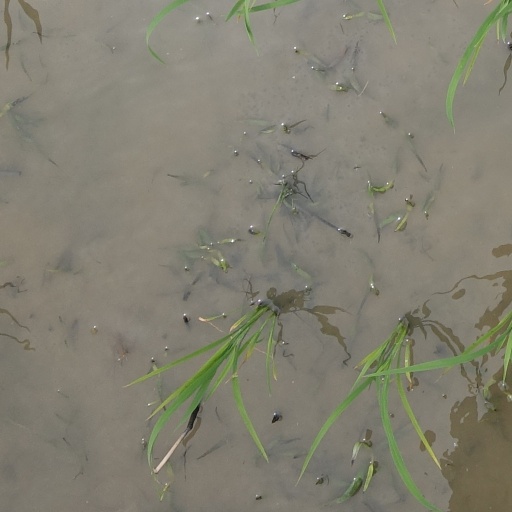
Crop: rice